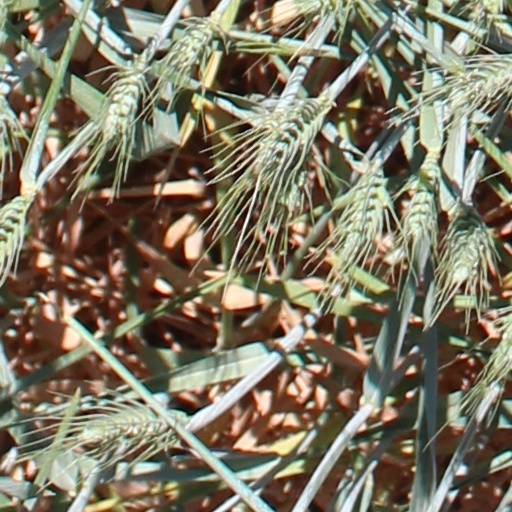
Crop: wheat